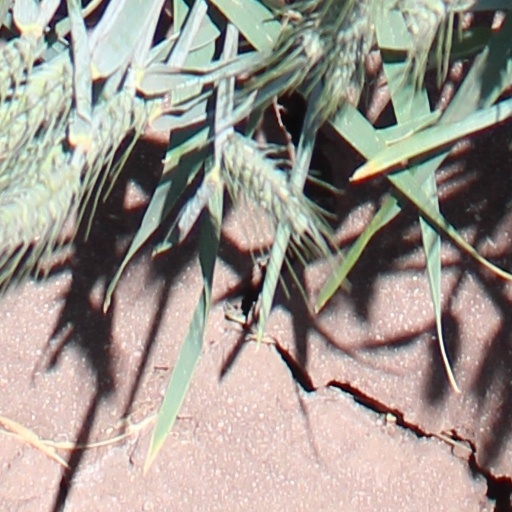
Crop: wheat